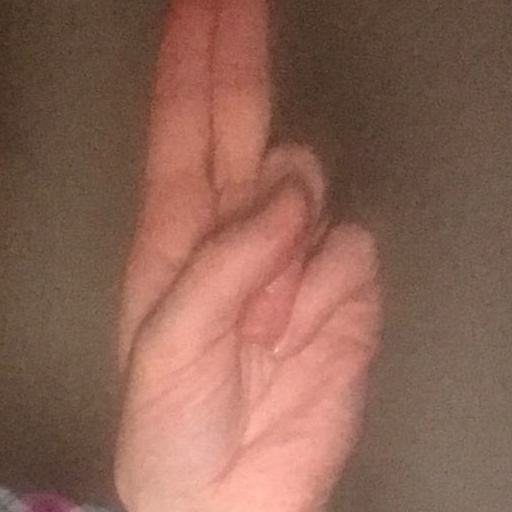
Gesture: two_up